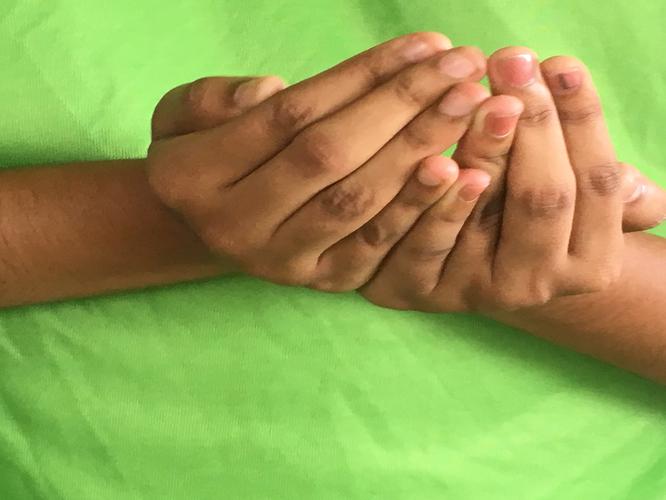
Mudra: Pushpaputa
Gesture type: double_hand